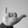
ASL letter: Y